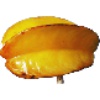
Label: Carambula 1